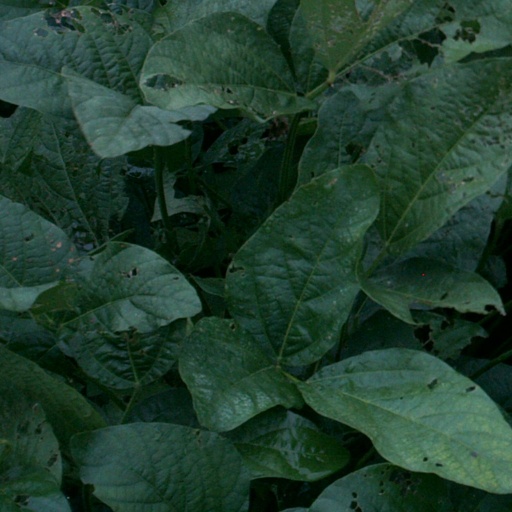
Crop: soybean